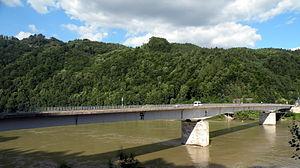
Cette liste contient les ponts présents sur le Danube.